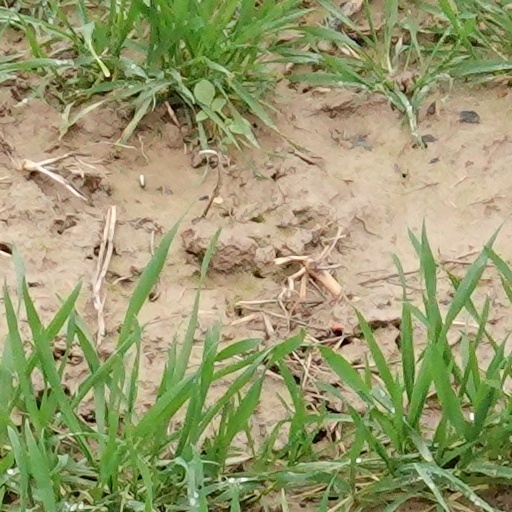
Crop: wheat